Stade Jos Nosbaum

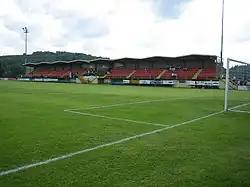
Stade Jos Nosbaum's main stand, Dudelange, Luxembourg

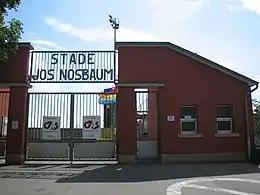
Stadium entrance

The Stade Jos Nosbaum is a football stadium in Dudelange, in southern Luxembourg. It is currently the home stadium of F91 Dudelange. Until 1991, it was the home of US Dudelange. The stadium has a capacity of 2,558.